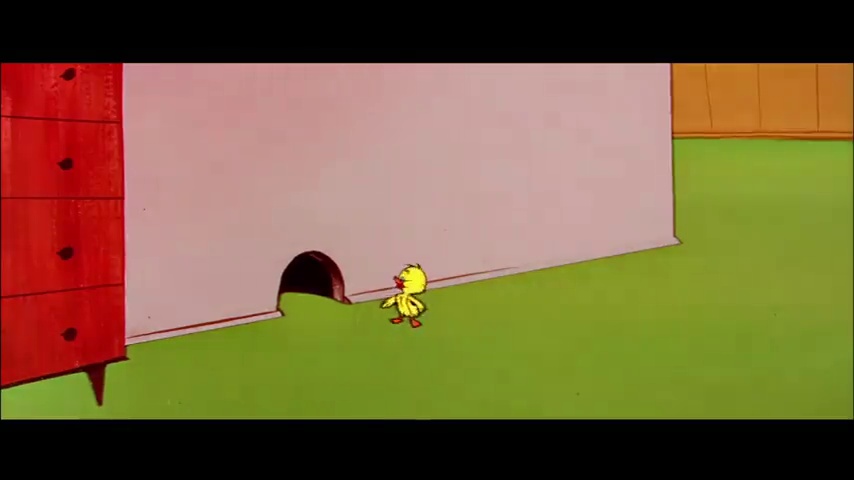
Portrait style: Cartoon Portrait